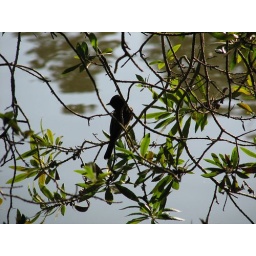
[056] bird in a tree